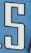
Number: 5